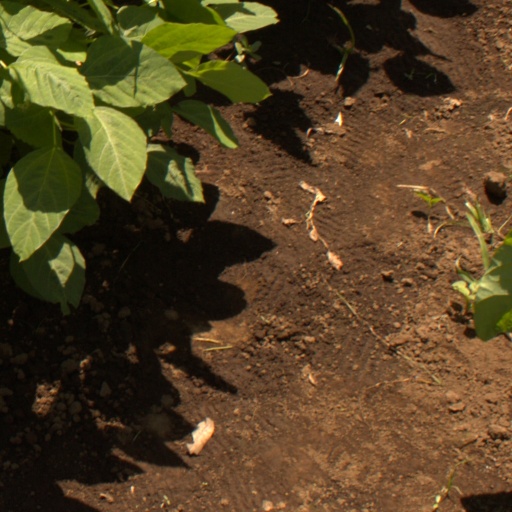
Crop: soybean